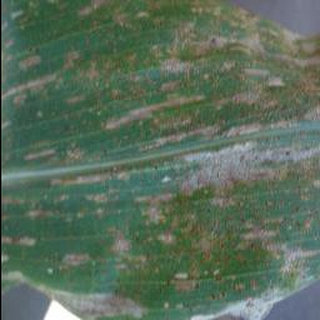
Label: corn_cercospora_leaf_spot